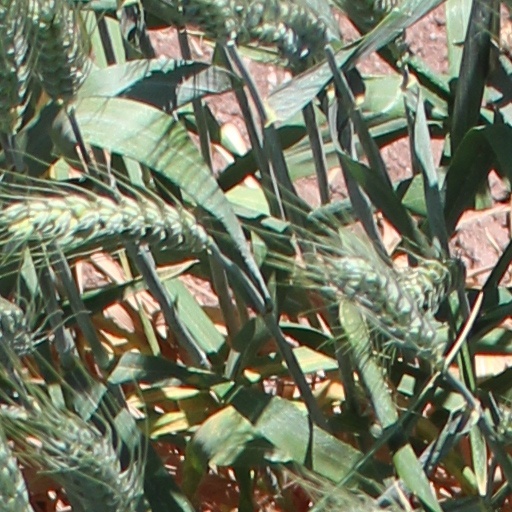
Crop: wheat